Matt Preston

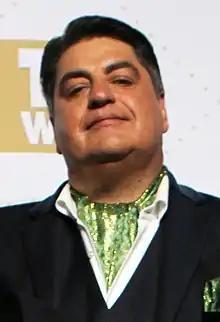
Preston in 2016

Matt Preston (born 21 July 1961) is an English-Australian food critic, writer, food journalist, television and radio presenter.